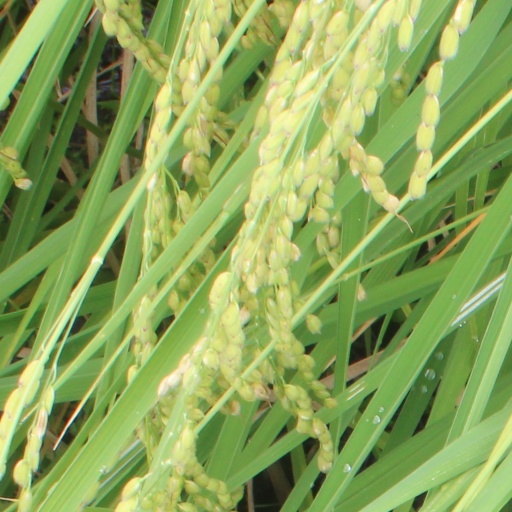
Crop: rice